Āmeri House

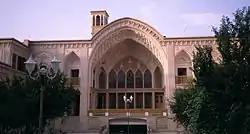
The northern iwan (balcony) in the main courtyard of the Āmeri House.

The Āmeris House (Persian: خانه عامری‌ها) is a large historic house in Kashan, Iran. It was originally built as a family residence during the reign of the Zand dynasty for Agha Āmeri, the governor of Kashan, and is now restored and transformed into a traditional-style hotel.